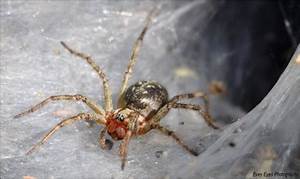
Label: ragno